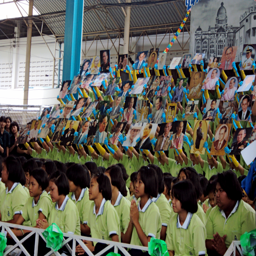
green team - holding pictures of the king at the end of their routine .